Armous-et-Cau

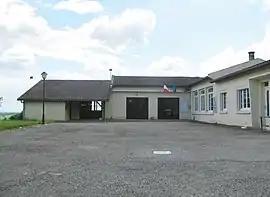
The town hall in Armous-et-Cau

Armous-et-Cau is a commune in the Gers department in southwestern France.